Sequential hermaphroditism

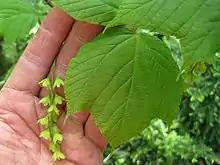
Striped maple or "Acer pensylvanicum"

Striped maple trees ("Acer pensylvanicum") have been shown to change sex over a period of several years, and are sequential hermaphrodites. When branches were removed from striped maple trees they changed to female or to female and male as a response to the damage. Sickness will also trigger a sex change to either female or female and male.